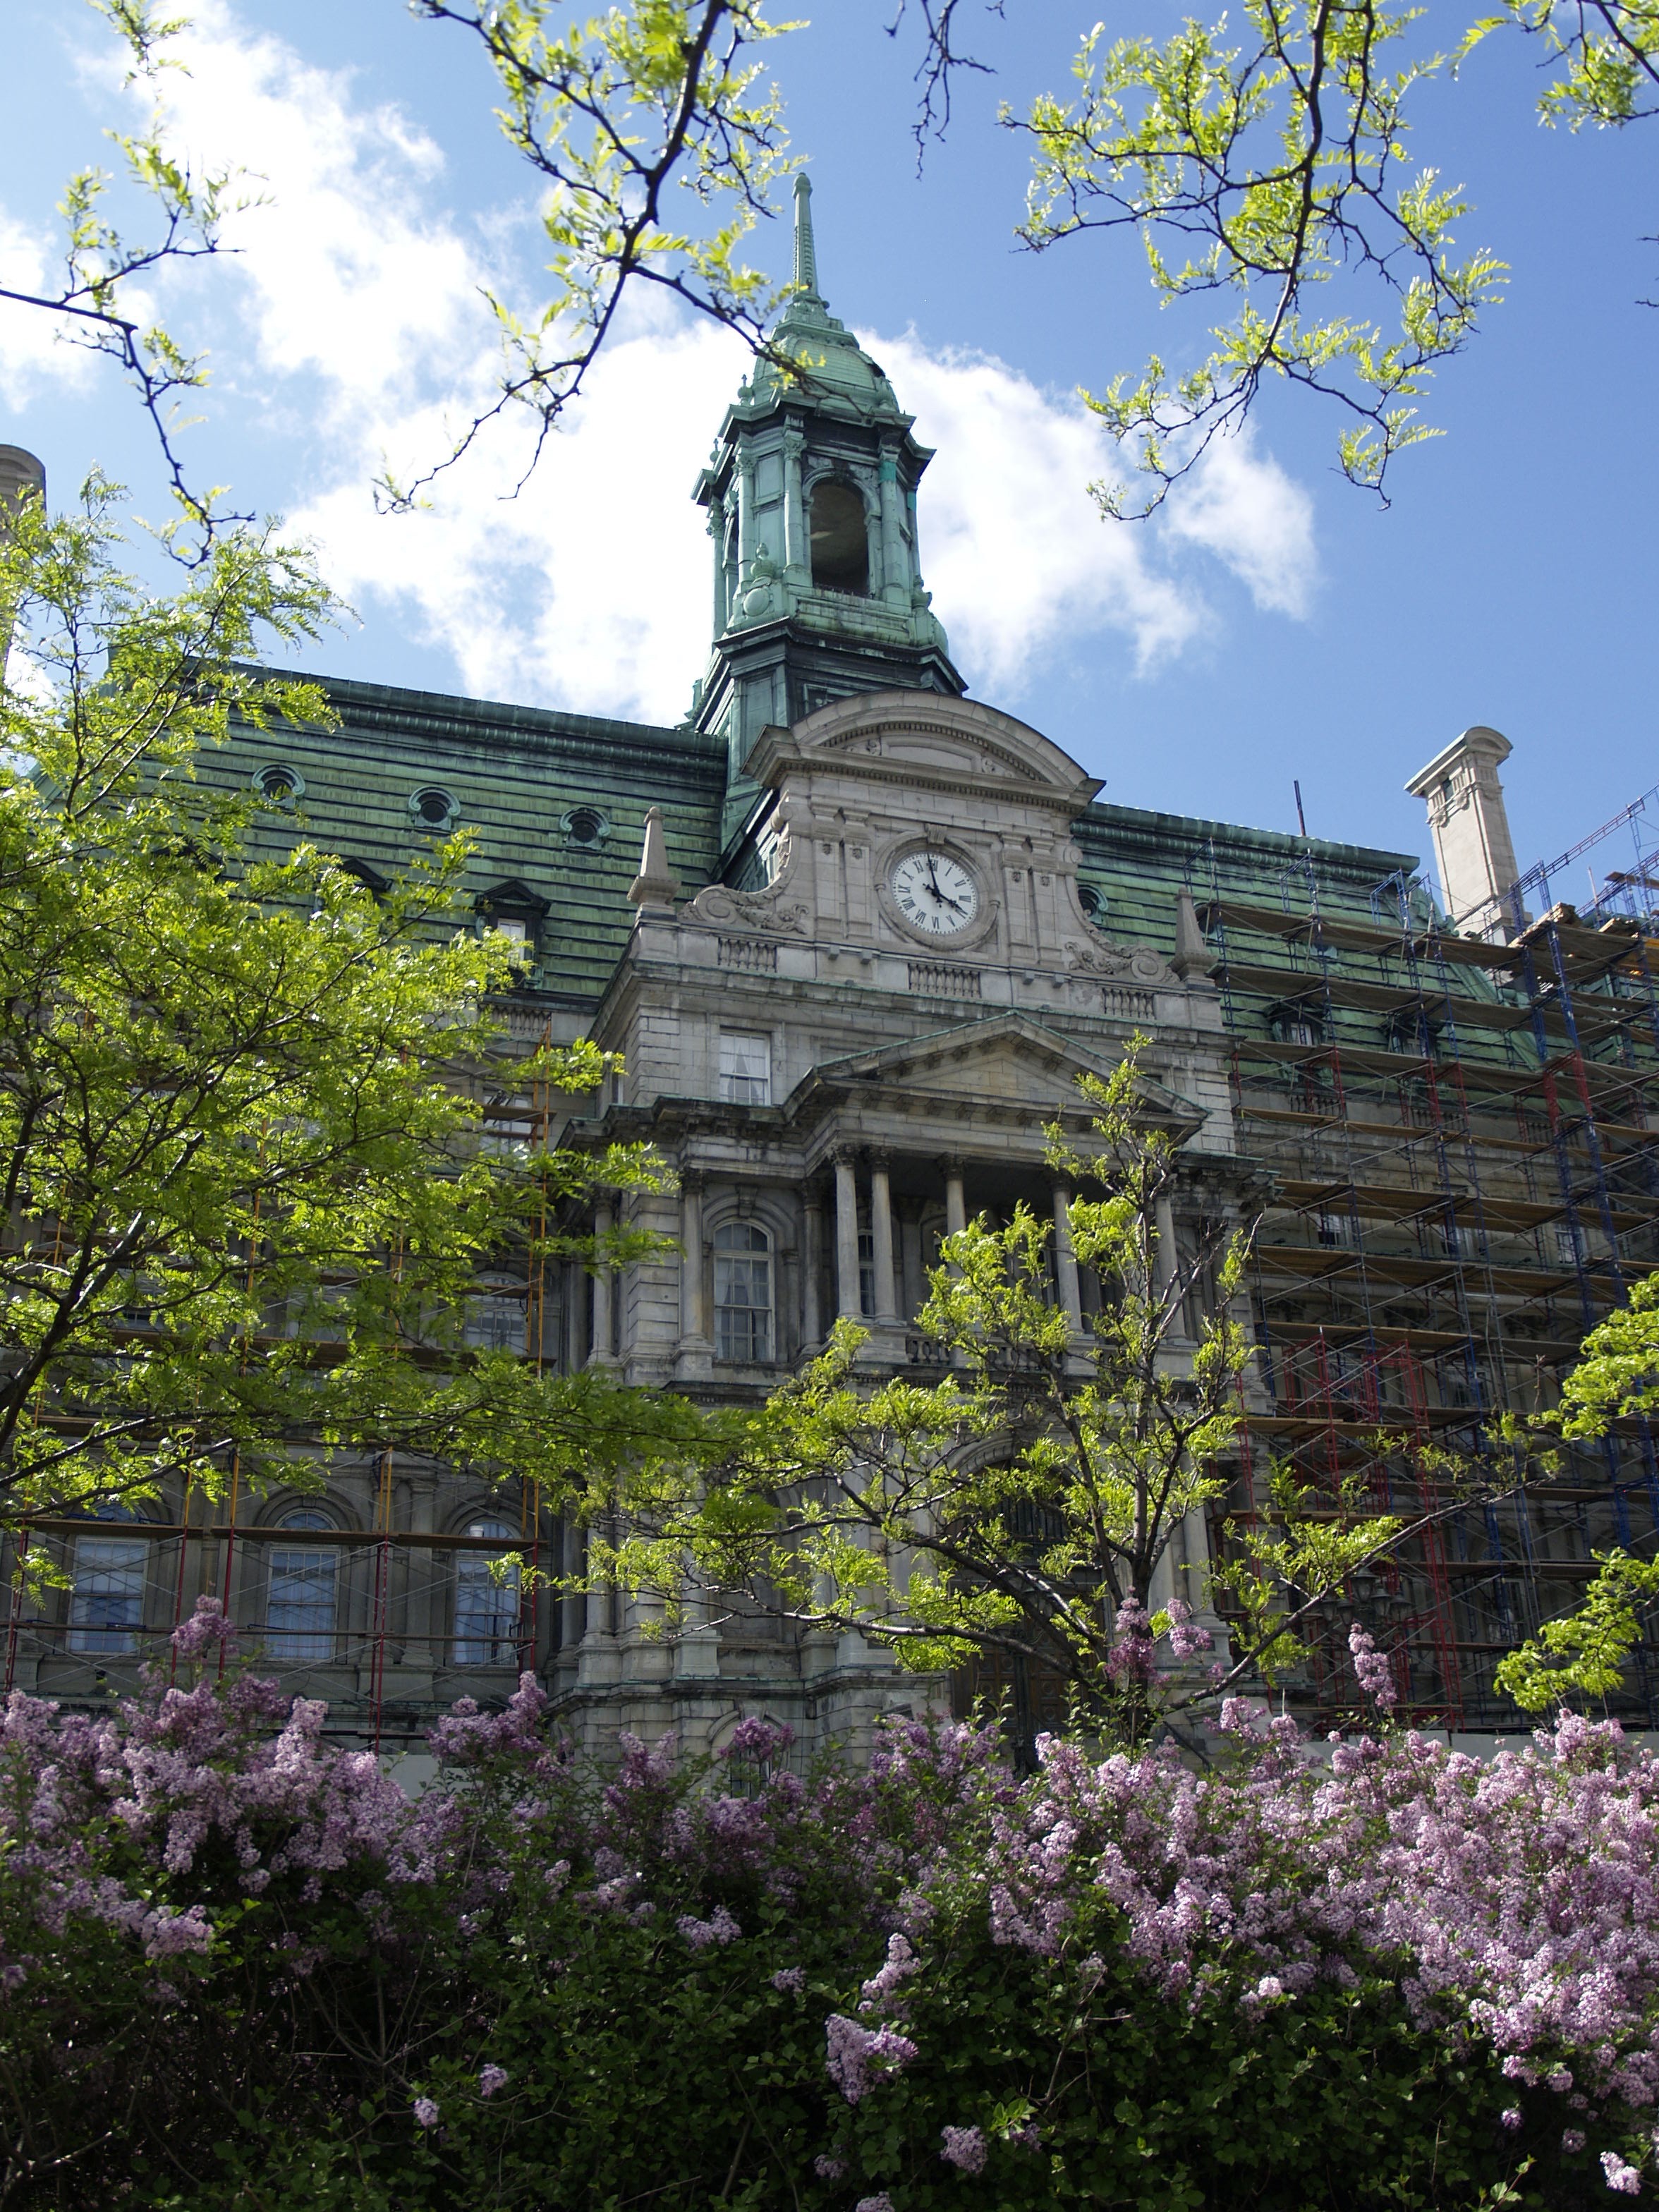
tree, plant, house, flower, building, chateau, religion, landmark, church, historic, garden, christian, place of worship, religious, medieval, canada, ruins, monastery, shrine, famous, historical, estate, montreal, architectural, rural area, woody plant